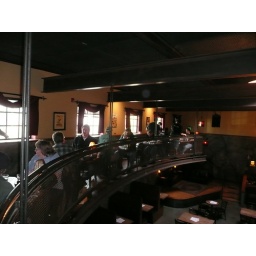
Judging all around the upper balcony floor